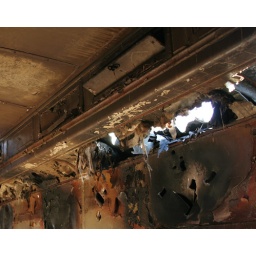
Sunlight seeping through the rusted out roof of a jalopy train in the South Side of Pittsburgh.